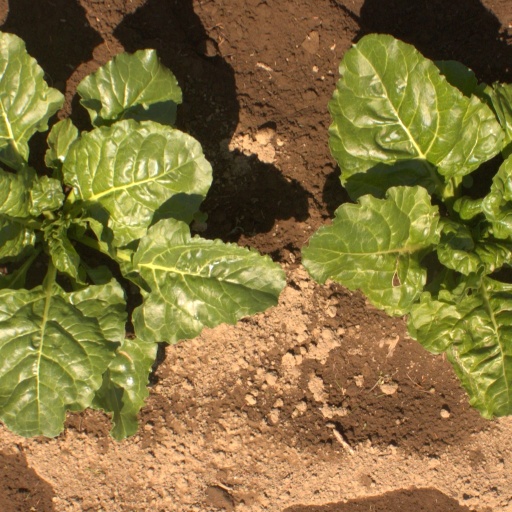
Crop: sugar beet